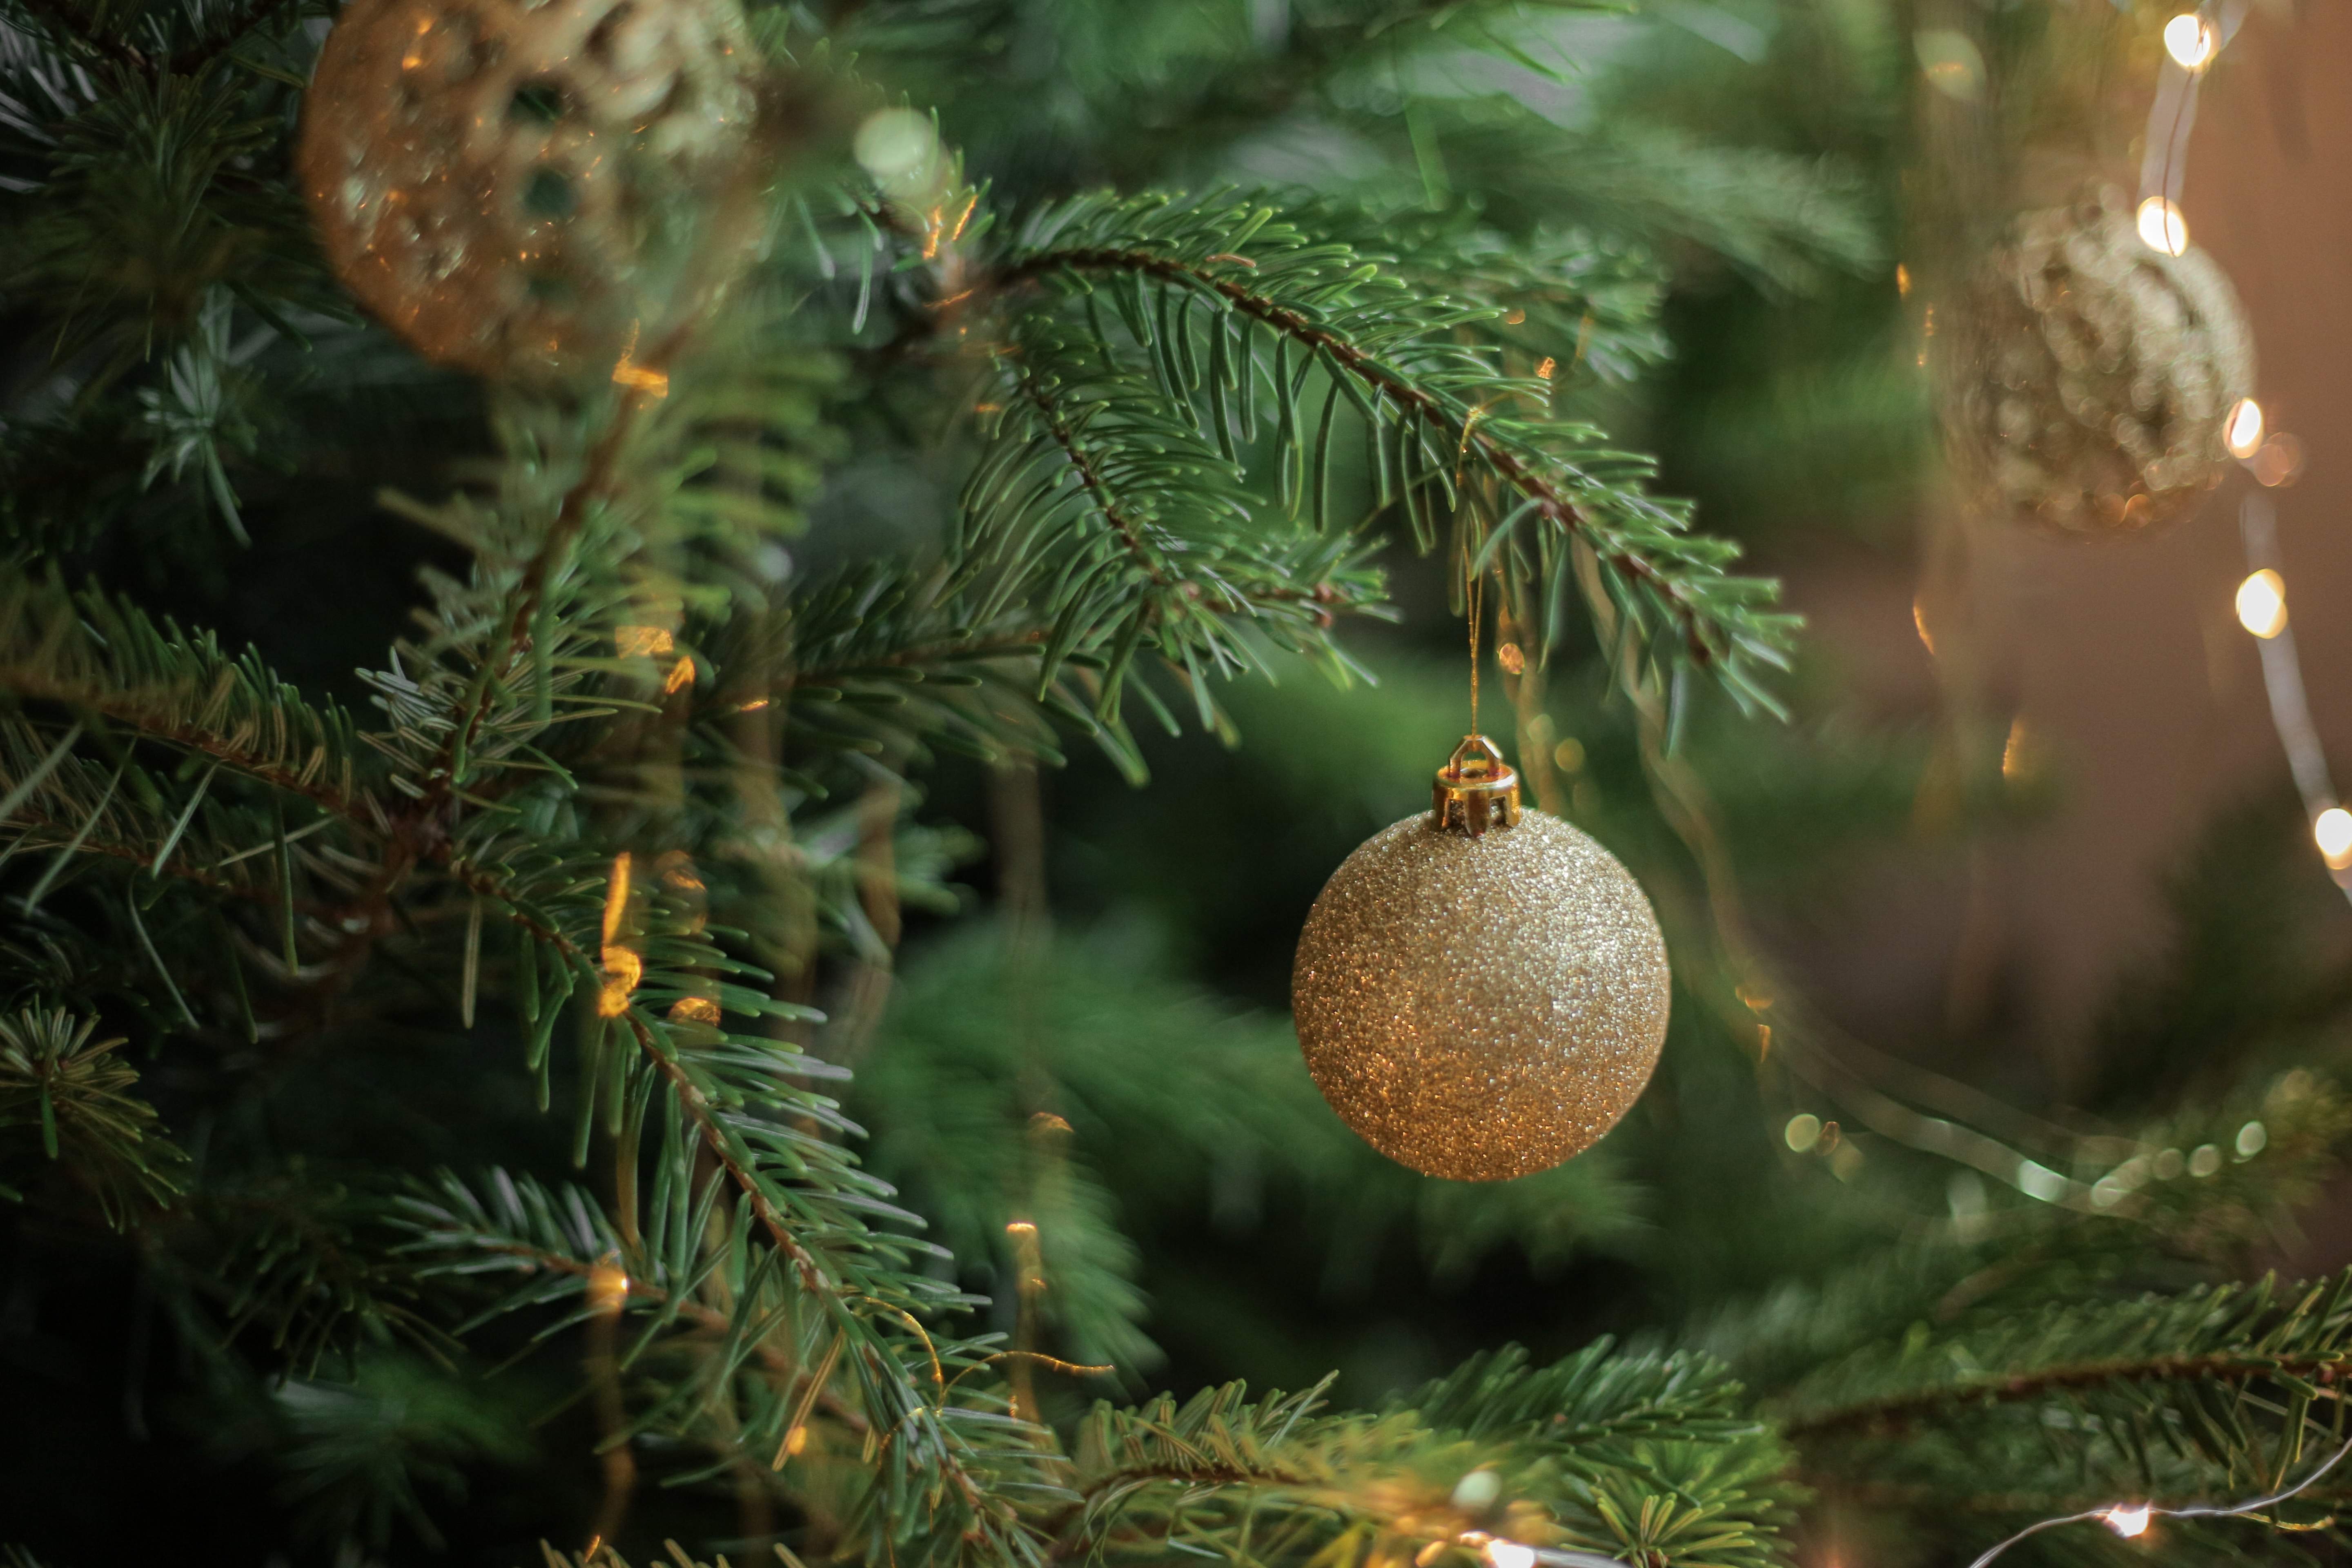
tree, branch, plant, christmas, fir, christmas tree, conifer, christmas decoration, spruce, woody plant, land plant